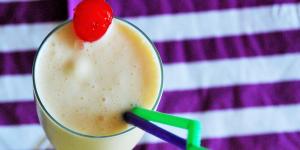
smoothie de pina con helado